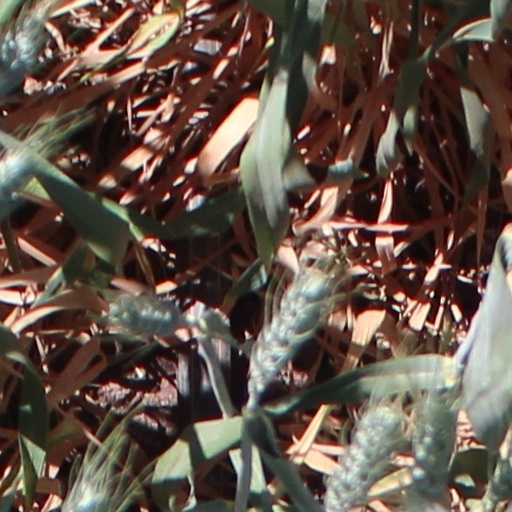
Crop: wheat